Transport in Uganda

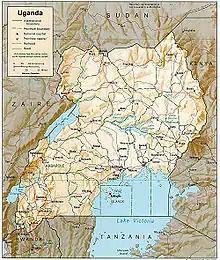
A map of Uganda showing main roads as of 2014

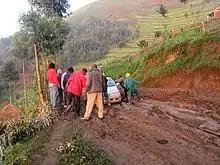
Stuck vehicle in Southern Uganda

As of 2017, according to the Uganda Ministry of Works and Transport, Uganda had about of roads, with approximately (4 percent) paved. Most paved roads radiate from Kampala, the country's capital and largest city.